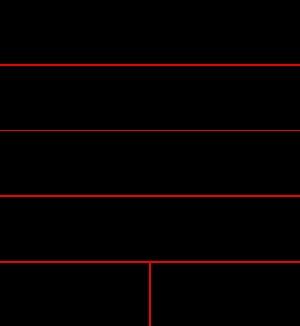
Ougarit est une ancienne cité du Proche-Orient, située dans l'actuelle Ras Shamra, à onze kilomètres au nord de Lattaquié, en Syrie. Cette capitale de l'ancien royaume homonyme était au débouché d'une route qui joignait la mer Méditerranée au bassin mésopotamien, entre l'Empire hittite au nord et la sphère d'influence égyptienne au sud. Elle connait son apogée au tournant du IIᵉ millénaire av. J.‑C.
L’écriture cunéiforme est un système d'écriture complet mis au point en Basse Mésopotamie entre 3400 et 3300 av. J.-C., qui s'est par la suite répandu dans tout le Proche-Orient ancien, avant de disparaître dans les premiers siècles de l'ère chrétienne. Au départ pictographique et linéaire, la graphie de cette écriture a progressivement évolué vers des signes constitués de traits terminés en forme de « coins » ou « clous », auxquels elle doit son nom, « cunéiforme », qui lui a été donné aux XVIIIᵉ et XIXᵉ siècles. Cette écriture se pratique par incision à l'aide d'un calame sur des tablettes d'argile, ou sur une grande variété d'autres supports.